Odaenathus

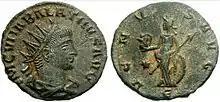
Vaballathus, Odaenathus' son and successor

The historian Nathanael Andrade, noting that since the "Augustan History", Zosimus, Zonaras, and Syncellus all refer to a family feud or a domestic conspiracy in their writings, they must have been recounting an early tradition regarding the assassination. Also, the story of Rufinus is a clue to tensions between Odaenathus and the Roman court. The mint of Antioch on the Orontes ceased the production of Gallienus' coins in early 268, and while this could be related to fiscal troubles, it could also have been ordered by Zenobia in retaliation for the murder of her husband. Andrade proposed that the assassination was the result of a coup conducted by Palmyrene notables in collaboration with the imperial court whose officials were dissatisfied with Odaenathus' autonomy. On the other hand, Hartmann concluded that it is more probable that Odaenathus was killed in Pontus.